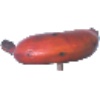
Label: red_banana